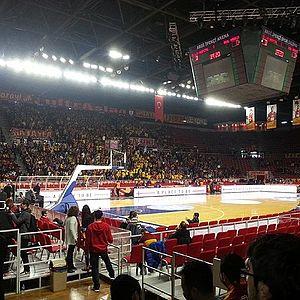
Le Championnat du monde de basket-ball féminin 2014 est la dix-septième édition du Championnat du monde de basket-ball féminin. Il se déroule en Turquie. C'est la deuxième édition consécutive qui se déroule en Europe.